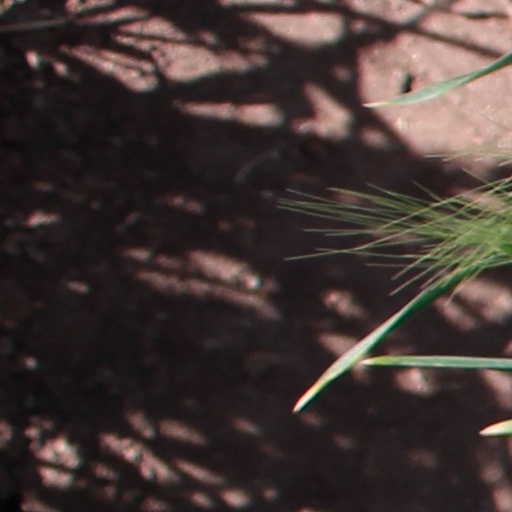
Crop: wheat